Sannesund Bridge

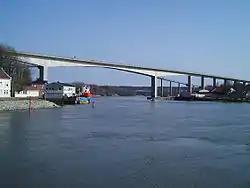

Sannesund Bridge is a motorway cantilever bridge that crosses Glomma river in Østfold county, Norway. It extends from Alvim in Sarpsborg to Årum in Fredrikstad.The bridge is 1528 metres long, the longest span is 139 metres, and the maximum clearance is 30 metres. The bridge has 48 spans.